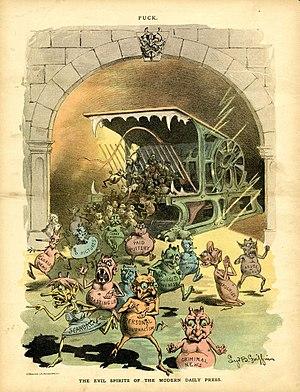
Le journalisme jaune, ou la presse jaune, est une sorte de journalisme ou de presse qui présente des nouvelles de faible qualité et qui mise sur des techniques tape-à-l’œil afin de se vendre davantage. L'expression tire son nom de la couleur du papier utilisé autrefois par les journaux pratiquant ce type de journalisme.